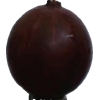
Label: gooseberry